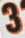
Number: 3